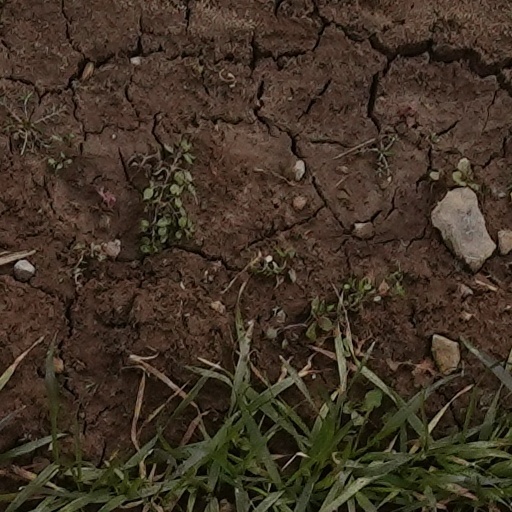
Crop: wheat